Tamango

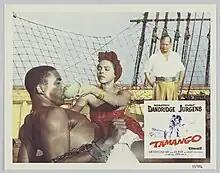
Lobby card

Tamango is a 1958 French/Italian film directed by John Berry, a blacklisted American director who exiled himself to Europe. The film stars Dorothy Dandridge, Curd Jürgens, Alex Cressan and Jean Servais.